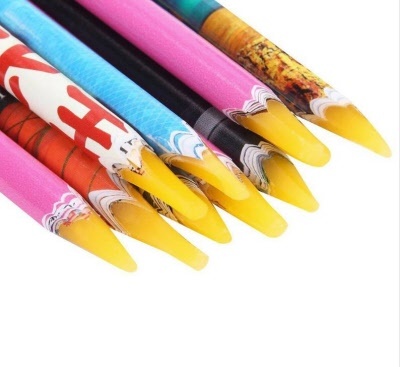
Wax Pencil
Great for picking up Crystals. Can be sharpened.
Brand: Wax Pencil
Category: Arts & Entertainment > Hobbies & Creative Arts > Arts & Crafts > Art & Crafting Materials > Olfactory Arts Materials > Candle Making Materials > Wicks > Pre-Tabbed Wicks